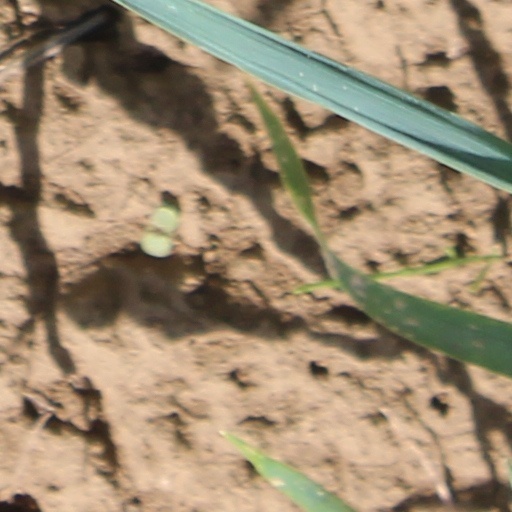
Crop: wheat